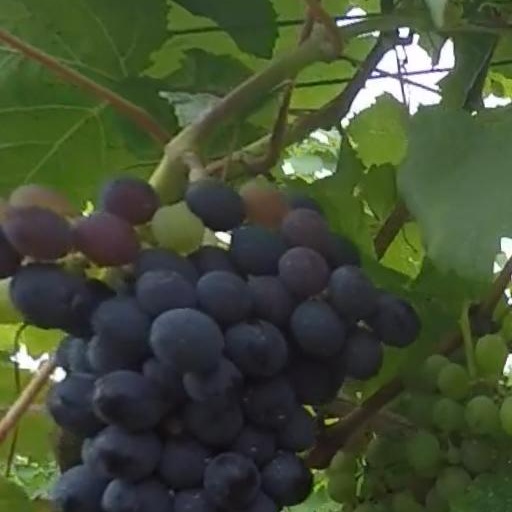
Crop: grape